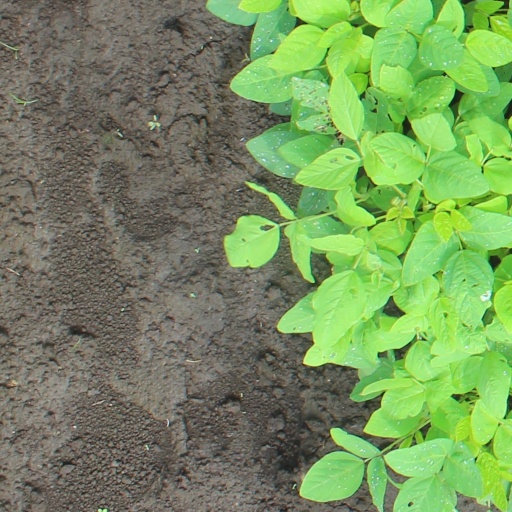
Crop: soybean